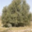
Label: oak_tree